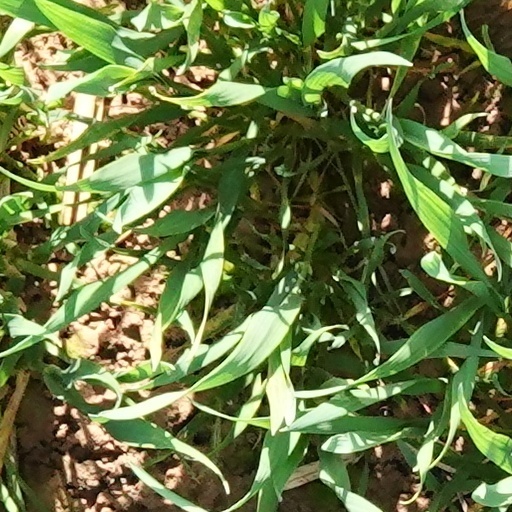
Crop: wheat